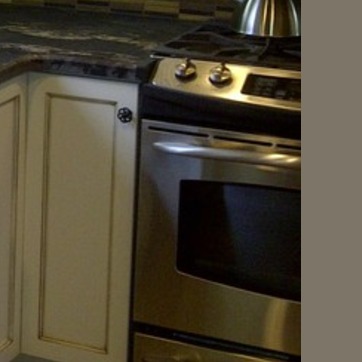
Material: metal